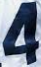
Number: 4